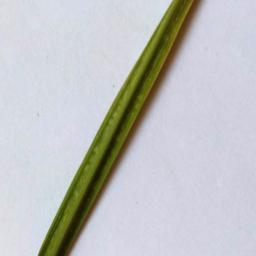
Label: Rice___Healthy